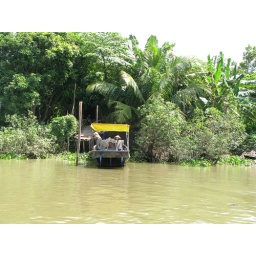
Two elderly women leave their tiny home to motor over to the floating market